Radmila Šekerinska

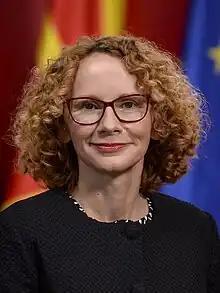
Official portrait, 2020

Radmila Šekerinska Jankovska (born 10 June 1972) is a Macedonian politician who has been serving as the Deputy Secretary General of NATO since December 2024. Previously she served as the defense minister of North Macedonia and a former leader of the Social Democratic Union of Macedonia (SDSM). Šekerinska was previously Deputy Prime Minister for European Integration and National Coordinator for Foreign Assistance of North Macedonia and also was the acting Prime Minister of North Macedonia from 12 May 2004 until 12 June 2004 and from 3 November 2004 until 15 December 2004. She was elected 5 November 2006 the SDUM leader. She is the first female (acting) prime minister of North Macedonia.